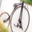
Label: bicycle